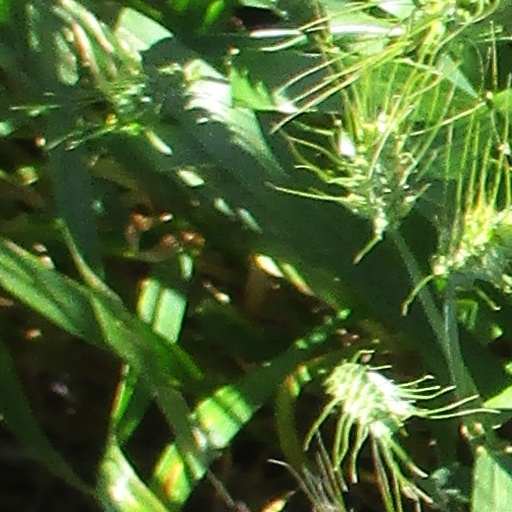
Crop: wheat